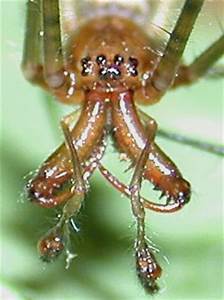
Label: ragno